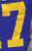
Number: 7